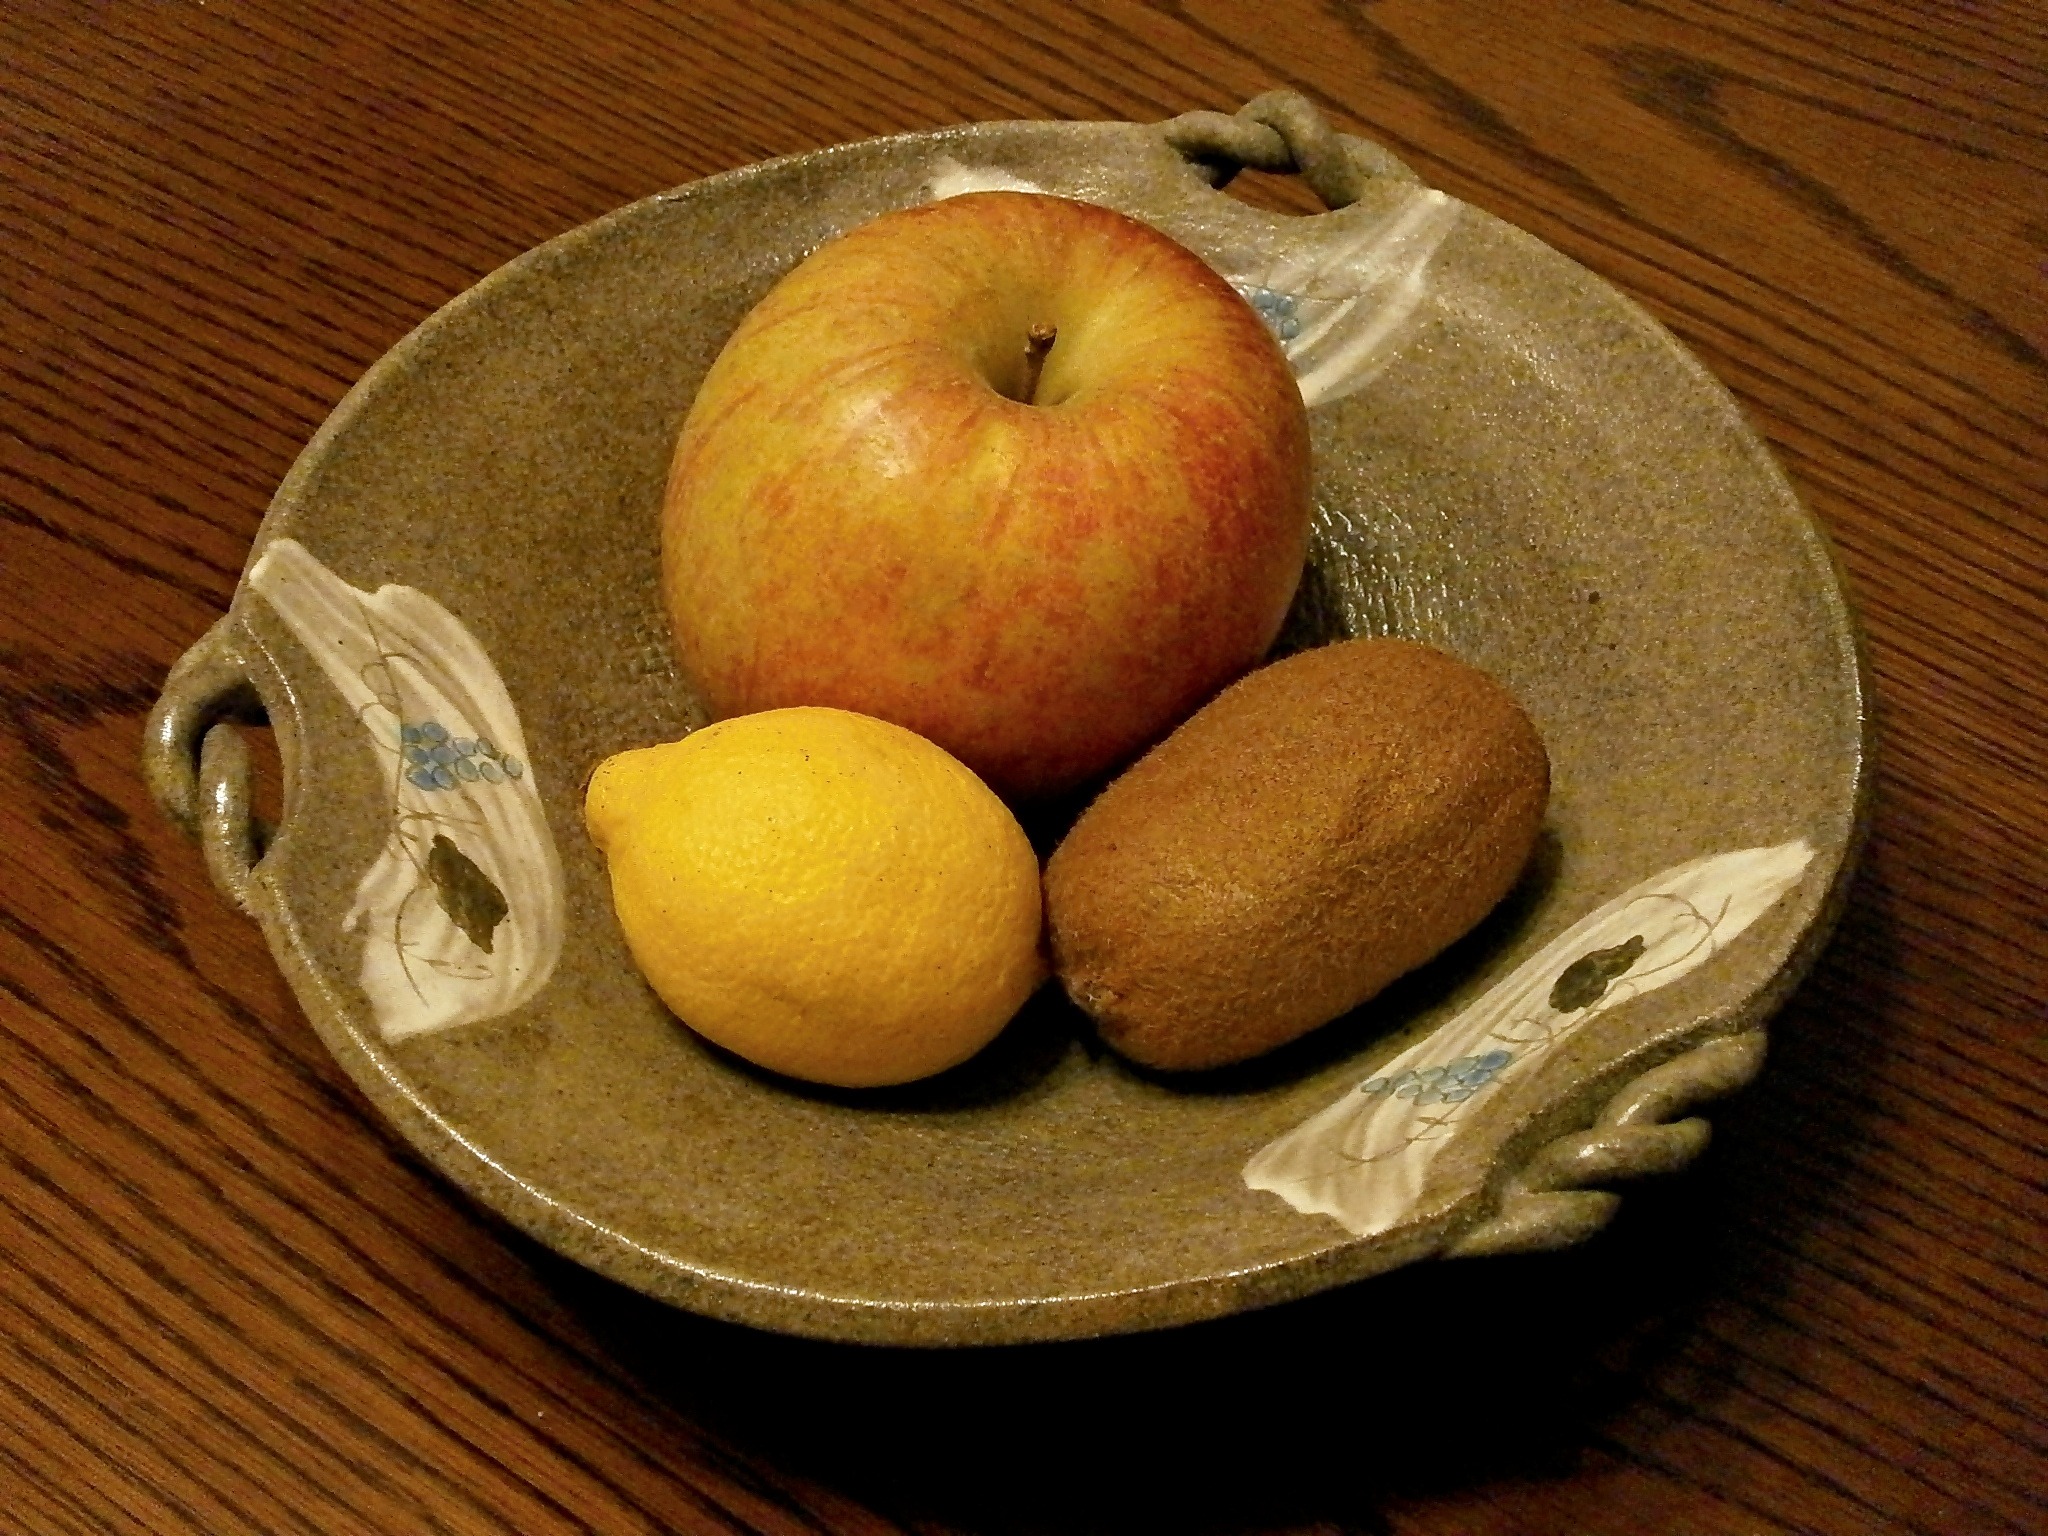
apple, plant, fruit, dish, food, produce, lemon, kiwi fruit, citrus, flowering plant, rose family, land plant